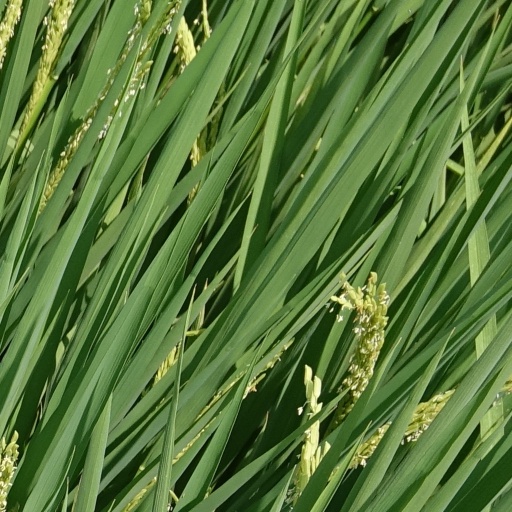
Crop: rice